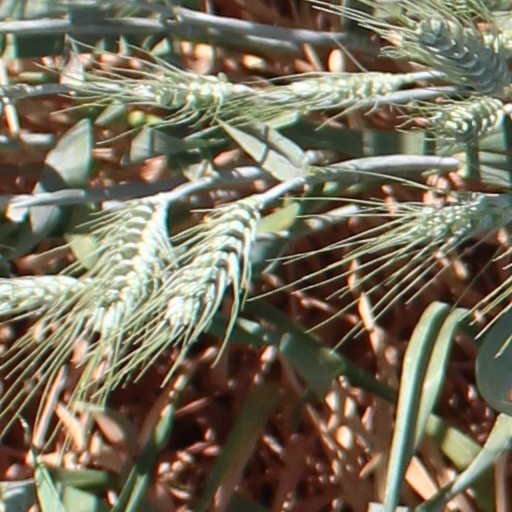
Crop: wheat